The Seekers (comics)

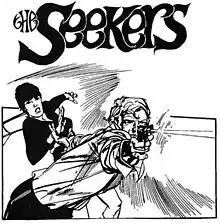

The Seekers is a British comic strip drawn by John M. Burns, written by Les Lilley, succeeded by Phillip Douglas and Dick O'Neil. The strip ran from 1966 to 1971 in "The Daily Sketch".